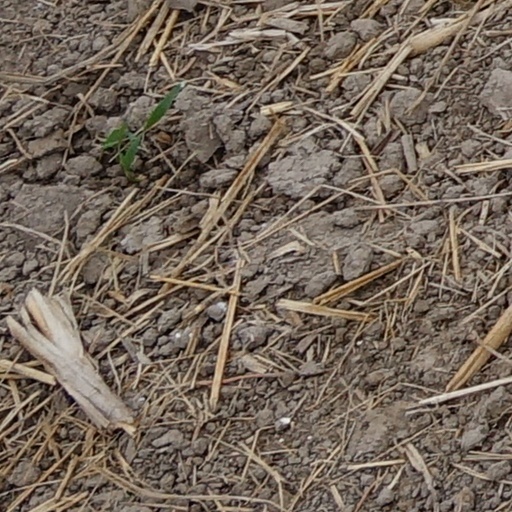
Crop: wheat